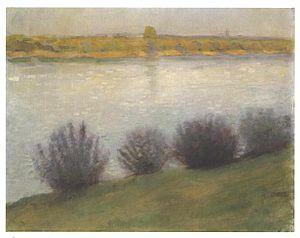
Le Rhin près de Hersel